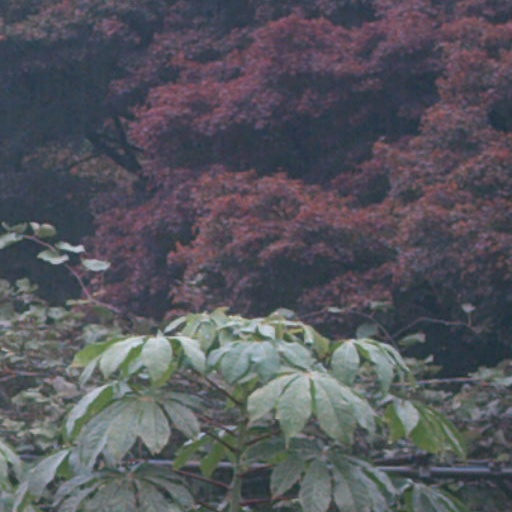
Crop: cassava